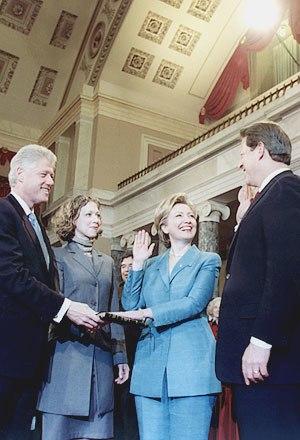
Chelsea Victoria Clinton Mezvinsky, née le 27 février 1980 à Little Rock, est la fille unique de l'ancien président des États-Unis Bill Clinton et de l'ancienne secrétaire d'État et ancienne sénatrice de l'État de New York, Hillary Clinton. Née à Little Rock, en Arkansas, son nom est une référence à Chelsea Morning, une chanson de Joni Mitchell enregistrée par Judy Collins.